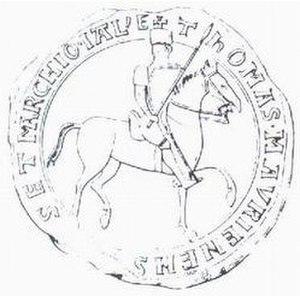
Sceau de Thomas I
Thomas de Maurienne ou plus traditionnellement Thomas Iᵉʳ de Savoie, dit « le Gibelin » ou encore « L'Ami des communes », né le 27 mai 1178 au château de Charbonnières à Aiguebelle et mort le 1ᵉʳ mars 1233 à Moncalieri, est le 9ᵉ comte de Maurienne et marquis en Italie, le neuvième à porter le titre de comte de Savoie, de 1189 à 1233. Il est le fils unique du comte et marquis Humbert III, dit le Bienheureux.
Les titres de comte, puis de duc de Savoie sont des titres de noblesse rattachés au territoire de la Savoie propre, inféodé au royaume de Bourgogne, puis d'un territoire plus vaste, au sein du Saint-Empire. Le titre de comte de Savoie est associé à la dynastie des Humbertiens, comtes en Maurienne, à l'origine de la Maison de Savoie. Il n'est utilisé qu'à partir du XIIᵉ siècle. Le titre de duc est créé au début du XVᵉ siècle, regroupant tous les territoires des États de Savoie, avant de devenir un terme principalement administratif désignant la Savoie actuelle, à la suite de l’acquisition du titre de roi de Sardaigne par les ducs de Savoie.